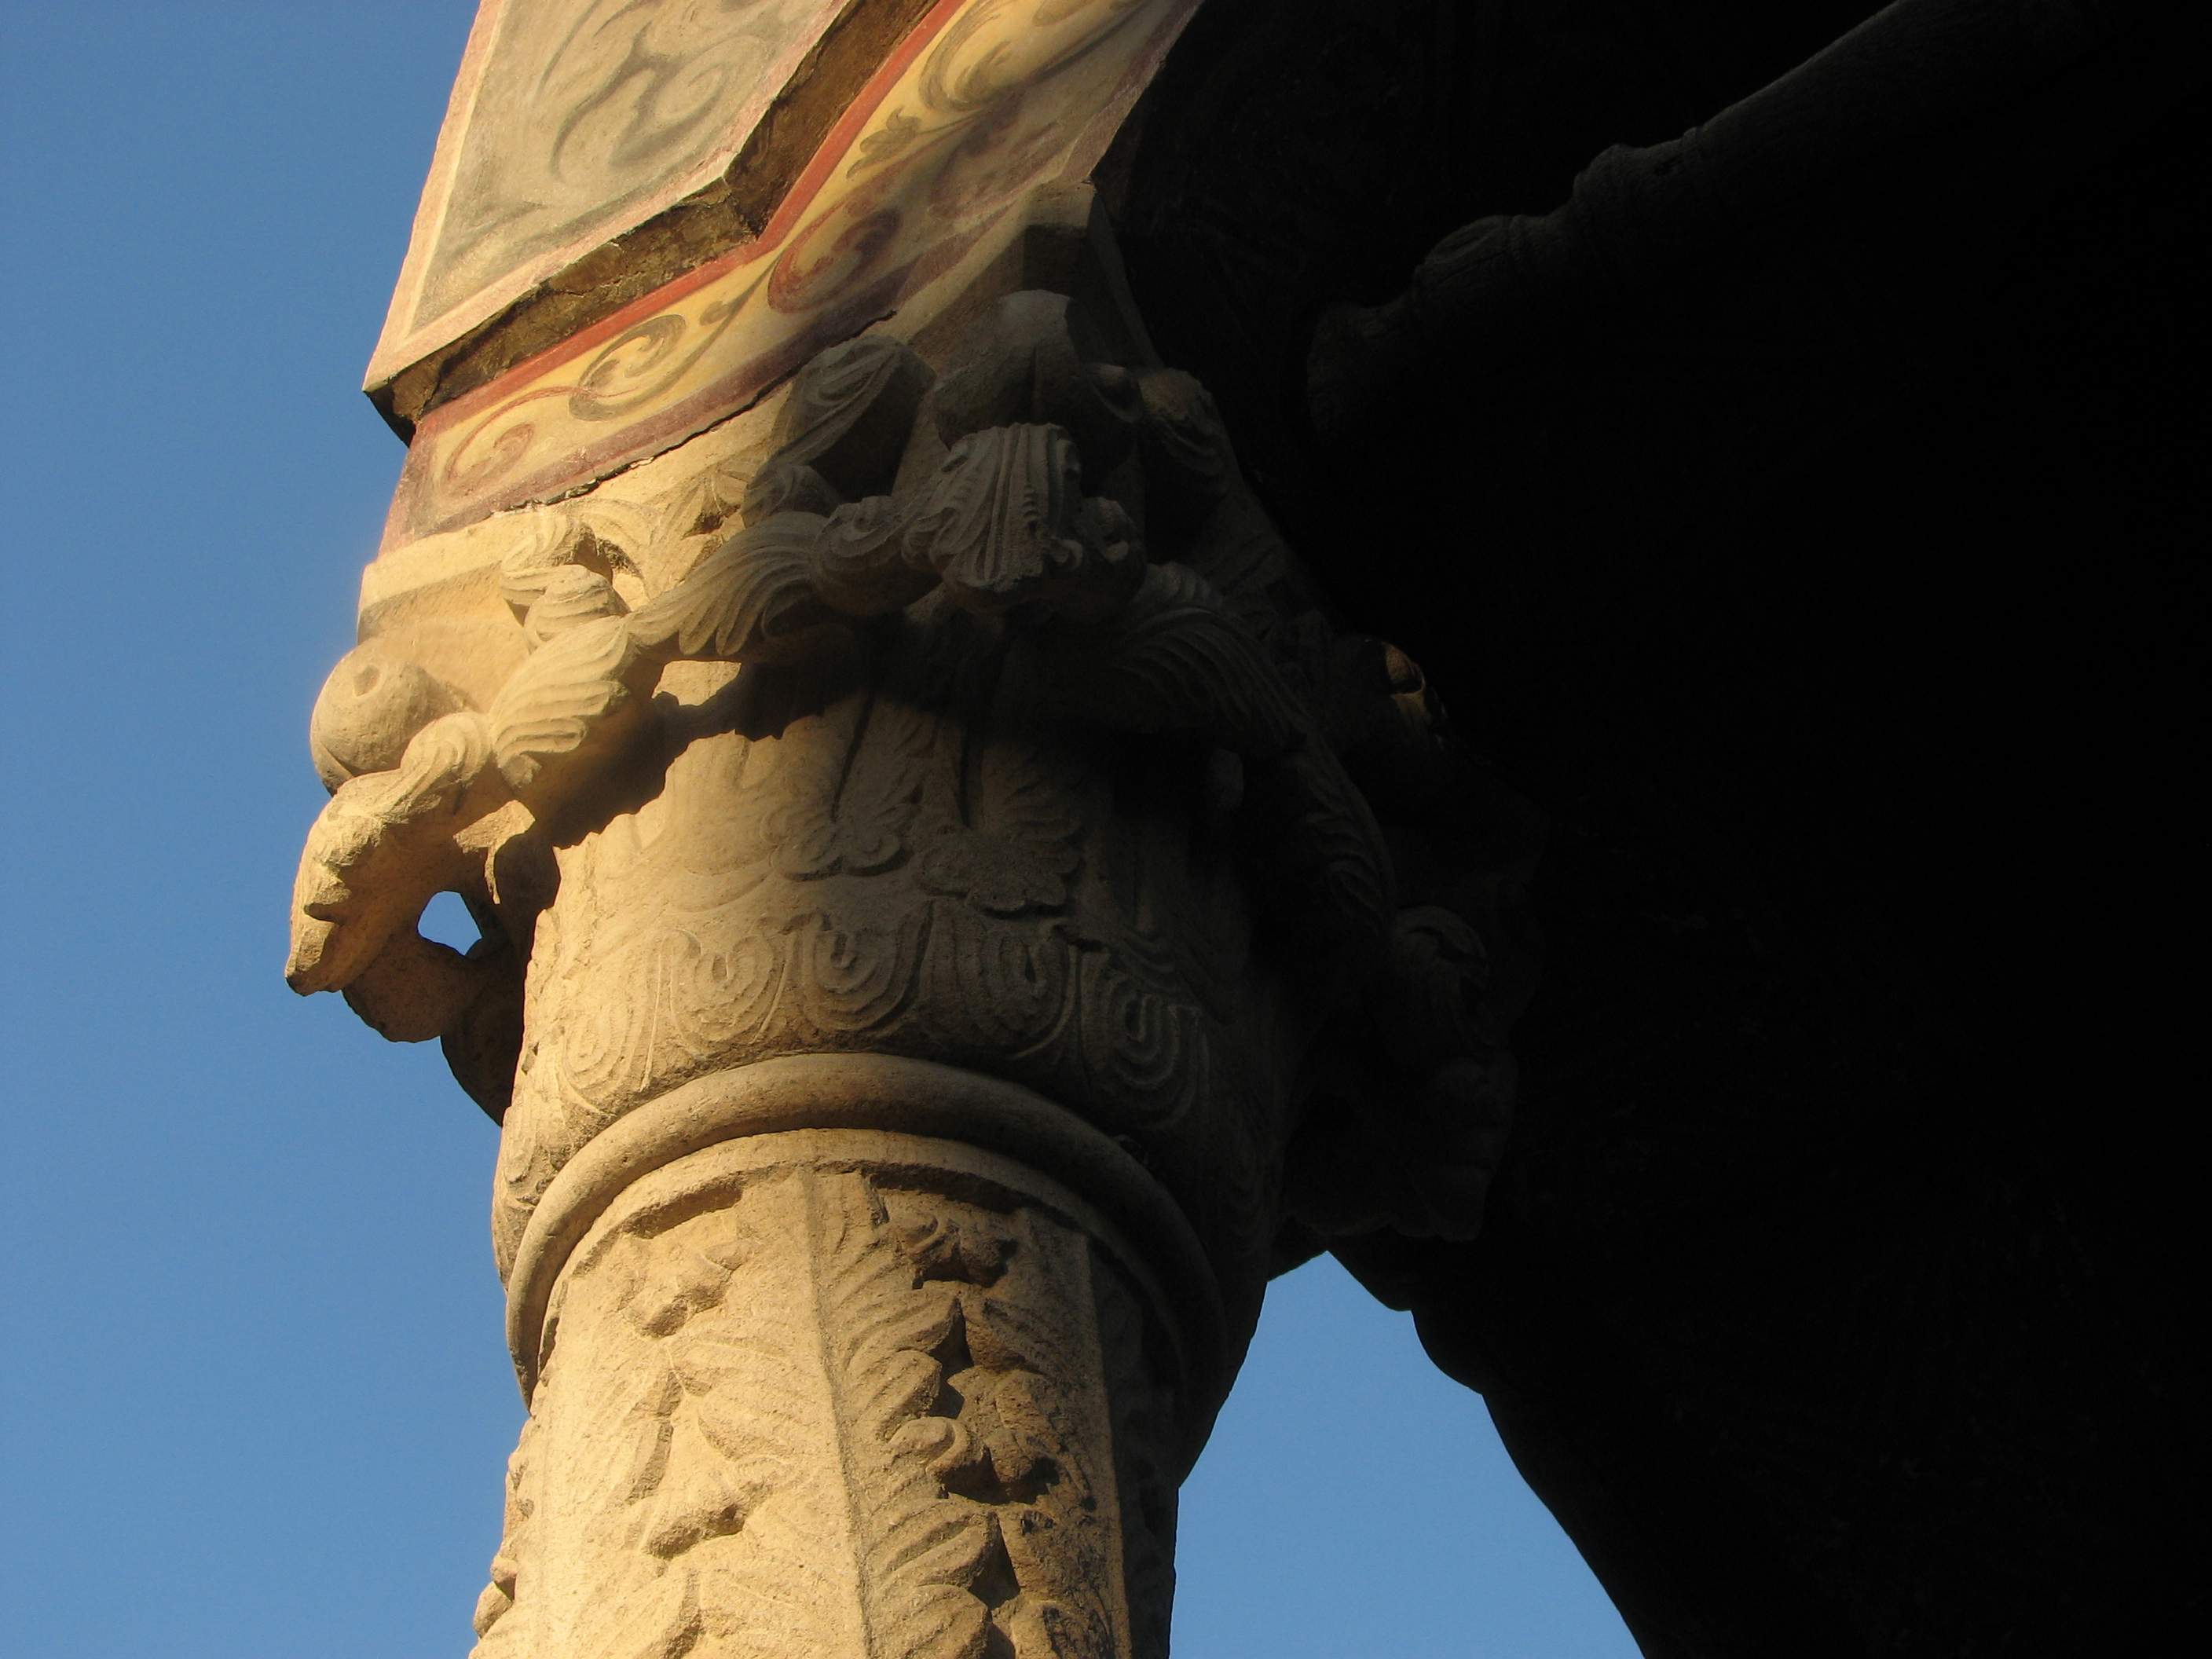
architecture, photography, building, monument, photo, europe, statue, column, religion, church, christian, photos, sculpture, religious, free, art, de, temple, churches, fotografie, christianity, romana, orthodox, eastern, carving, romania, bor, biserica, arhitectura, orthodoxy, romanian, ortodoxa, ortodox, ortodoxia, ortodoxie, ecclesiastical, bisericeasc, cladire, edificiu, stavropoleos, cre tinism, cre tin, ancient history